Fernando Torres

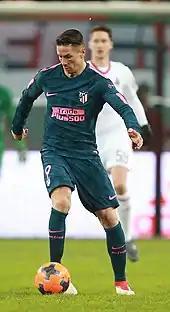
Torres playing for Atlético Madrid in 2018

Torres was selected to start by Chelsea's new manager José Mourinho against Hull City on the opening day of the 2013–14 season, where he won a fifth-minute penalty kick. He scored his first goal of the season in the 2013 UEFA Super Cup against Bayern Munich. On 28 September 2013, he was sent off after receiving two yellow cards in Chelsea's 1–1 Premier League draw with Tottenham Hotspur at White Hart Lane.